The Chain (1984 film)

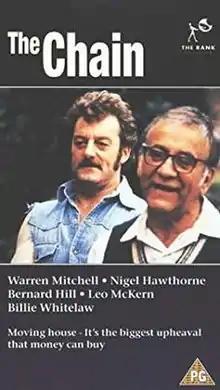

The Chain is a 1984 British comedy drama film written by Jack Rosenthal directed by Jack Gold. It stars Maurice Denham, Nigel Hawthorne, Denis Lawson and Leo McKern. The film was produced and distributed by Film Four International. In 1994, a spin-off television series, "Moving Story", was made for ITV in which Warren Clarke played the part of Bamber.